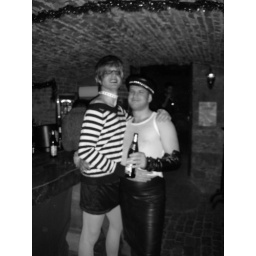
eventually everything realised black and white costumes were in